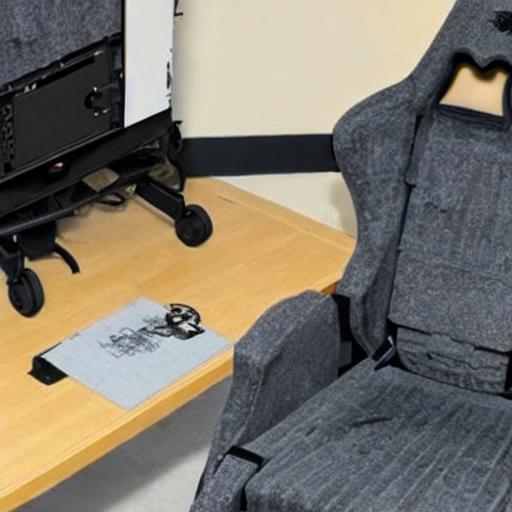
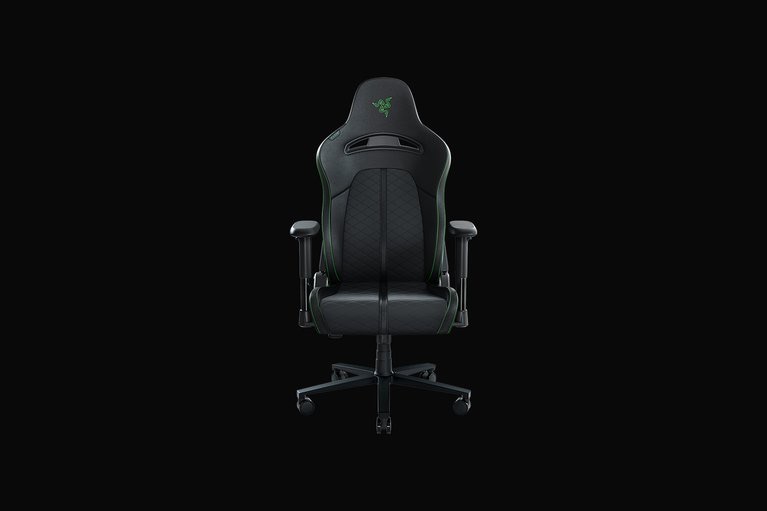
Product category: items_chair
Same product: no